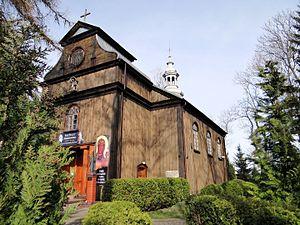
Ciemniewko est un village polonais de la gmina de Sońsk dans le powiat de Ciechanów de la voïvodie de Mazovie dans le centre-est de la Pologne.